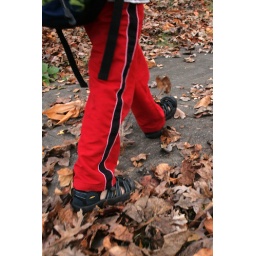
boy walking in red striped pants over fall leaves